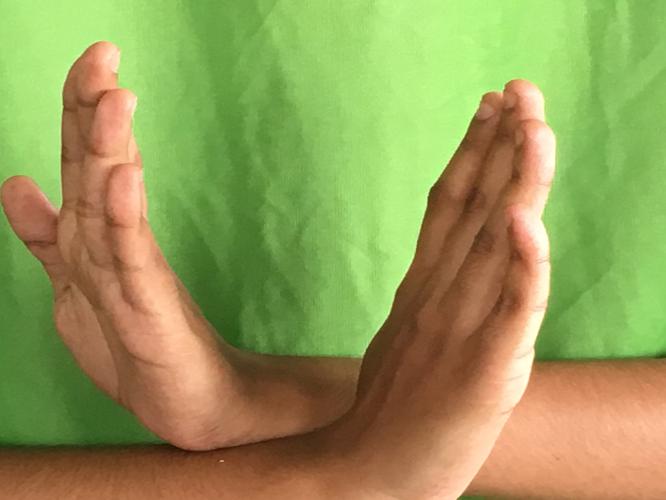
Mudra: Swastikam
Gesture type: double_hand